Montezuma's Revenge (video game)

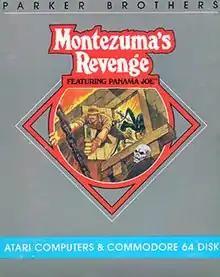
Commodore 64 cover

Montezuma's Revenge is a platform game for the Atari 8-bit computers, Atari 2600, Atari 5200, Apple II, ColecoVision, Commodore 64, IBM PC (as a self-booting disk), and ZX Spectrum (as Panama Joe). It was designed and programmed by Robert Jaeger and published by Parker Brothers in 1984. The game's title references a colloquial expression for diarrhea contracted while visiting Mexico.